Ion Agârbiceanu

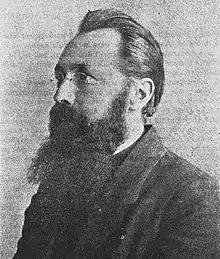
Photograph of Agârbiceanu, published 1926

Ion Agârbiceanu (first name also Ioan, last name also Agărbiceanu and Agîrbiceanu; 12 September 1882 – 28 May 1963) was an Austro-Hungarian-born Romanian writer, journalist, politician, theologian and Greek-Catholic priest. Born among the Romanian peasant class of Transylvania, he was originally an Orthodox, but chose to embrace Eastern Catholicism. Assisted by the Catholic congregation of Blaj, he graduated from Budapest University, after which he was ordained. Agârbiceanu was initially assigned to a parish in the Apuseni Mountains, which form the backdrop to much of his fiction. Before 1910, Agârbiceanu had achieved literary fame in both Transylvania and the Kingdom of Romania, affiliating with ASTRA cultural society in 1912; his work was disputed between the rival schools of "Sămănătorul" and Poporanism. After a debut in poetry, he became a highly prolific author of novels, novellas, and other forms of prose, being rated as "Chekhovian" or "Tolstoyan" for his talents in describing the discreet suffering of common folk.